Huang Bamei

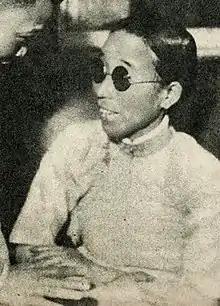
Huang in 1938

Huang Bamei (1906 – 4 May 1982), also known as Huang P’ei-mei or Huang P'emei, was a Chinese pirate leader who served as a naval commander in the Second Sino-Japanese War (1937–1945) and the second phase of the Chinese Civil War (1945–1949), aligned with the Republic of China but at times of dubious allegiance. At the height of her power she commanded a force of 50,000 people and 70 ships and was considered the most famous pirate in China. She earned the nickname "Two Guns" owing to her use of two guns in battle.